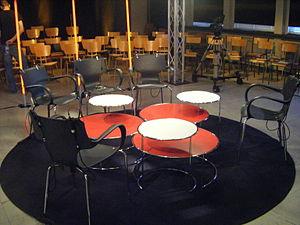
Le plateau de la chaîne française d'information en continu I&gt
CNews, anciennement connue sous le nom d'I-Télévision puis d'I-Télé, est une chaîne de télévision française d'information nationale en continu.